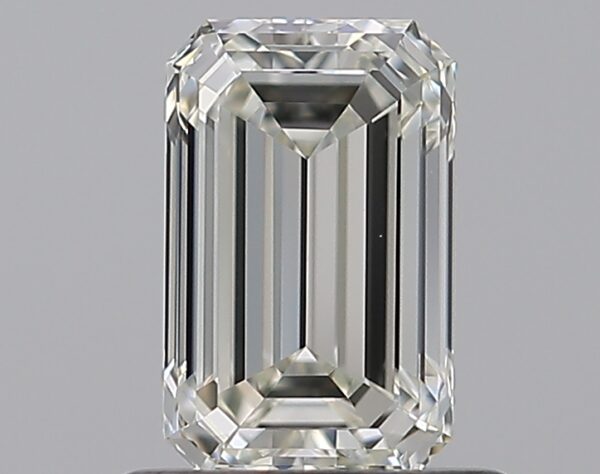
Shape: emerald
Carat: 0.75
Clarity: VVS1
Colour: J
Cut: EX
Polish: EX
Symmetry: VG
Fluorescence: N
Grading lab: GIA
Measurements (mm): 6.53 x 4.1 x 2.79